Stella quarta decima

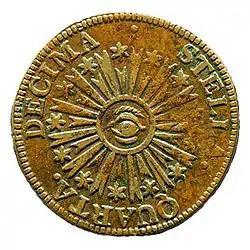
Vermont copper coinage with the motto "STELLA QUARTA DECIMA."

Stella quarta decima (Latin for "The Fourteenth Star") is a motto appearing on Vermont copper coinage struck in 1785 and 1786. The coins were issued during the period when Vermont was an independent state (1777–1791), sometimes referred to as the Vermont Republic.